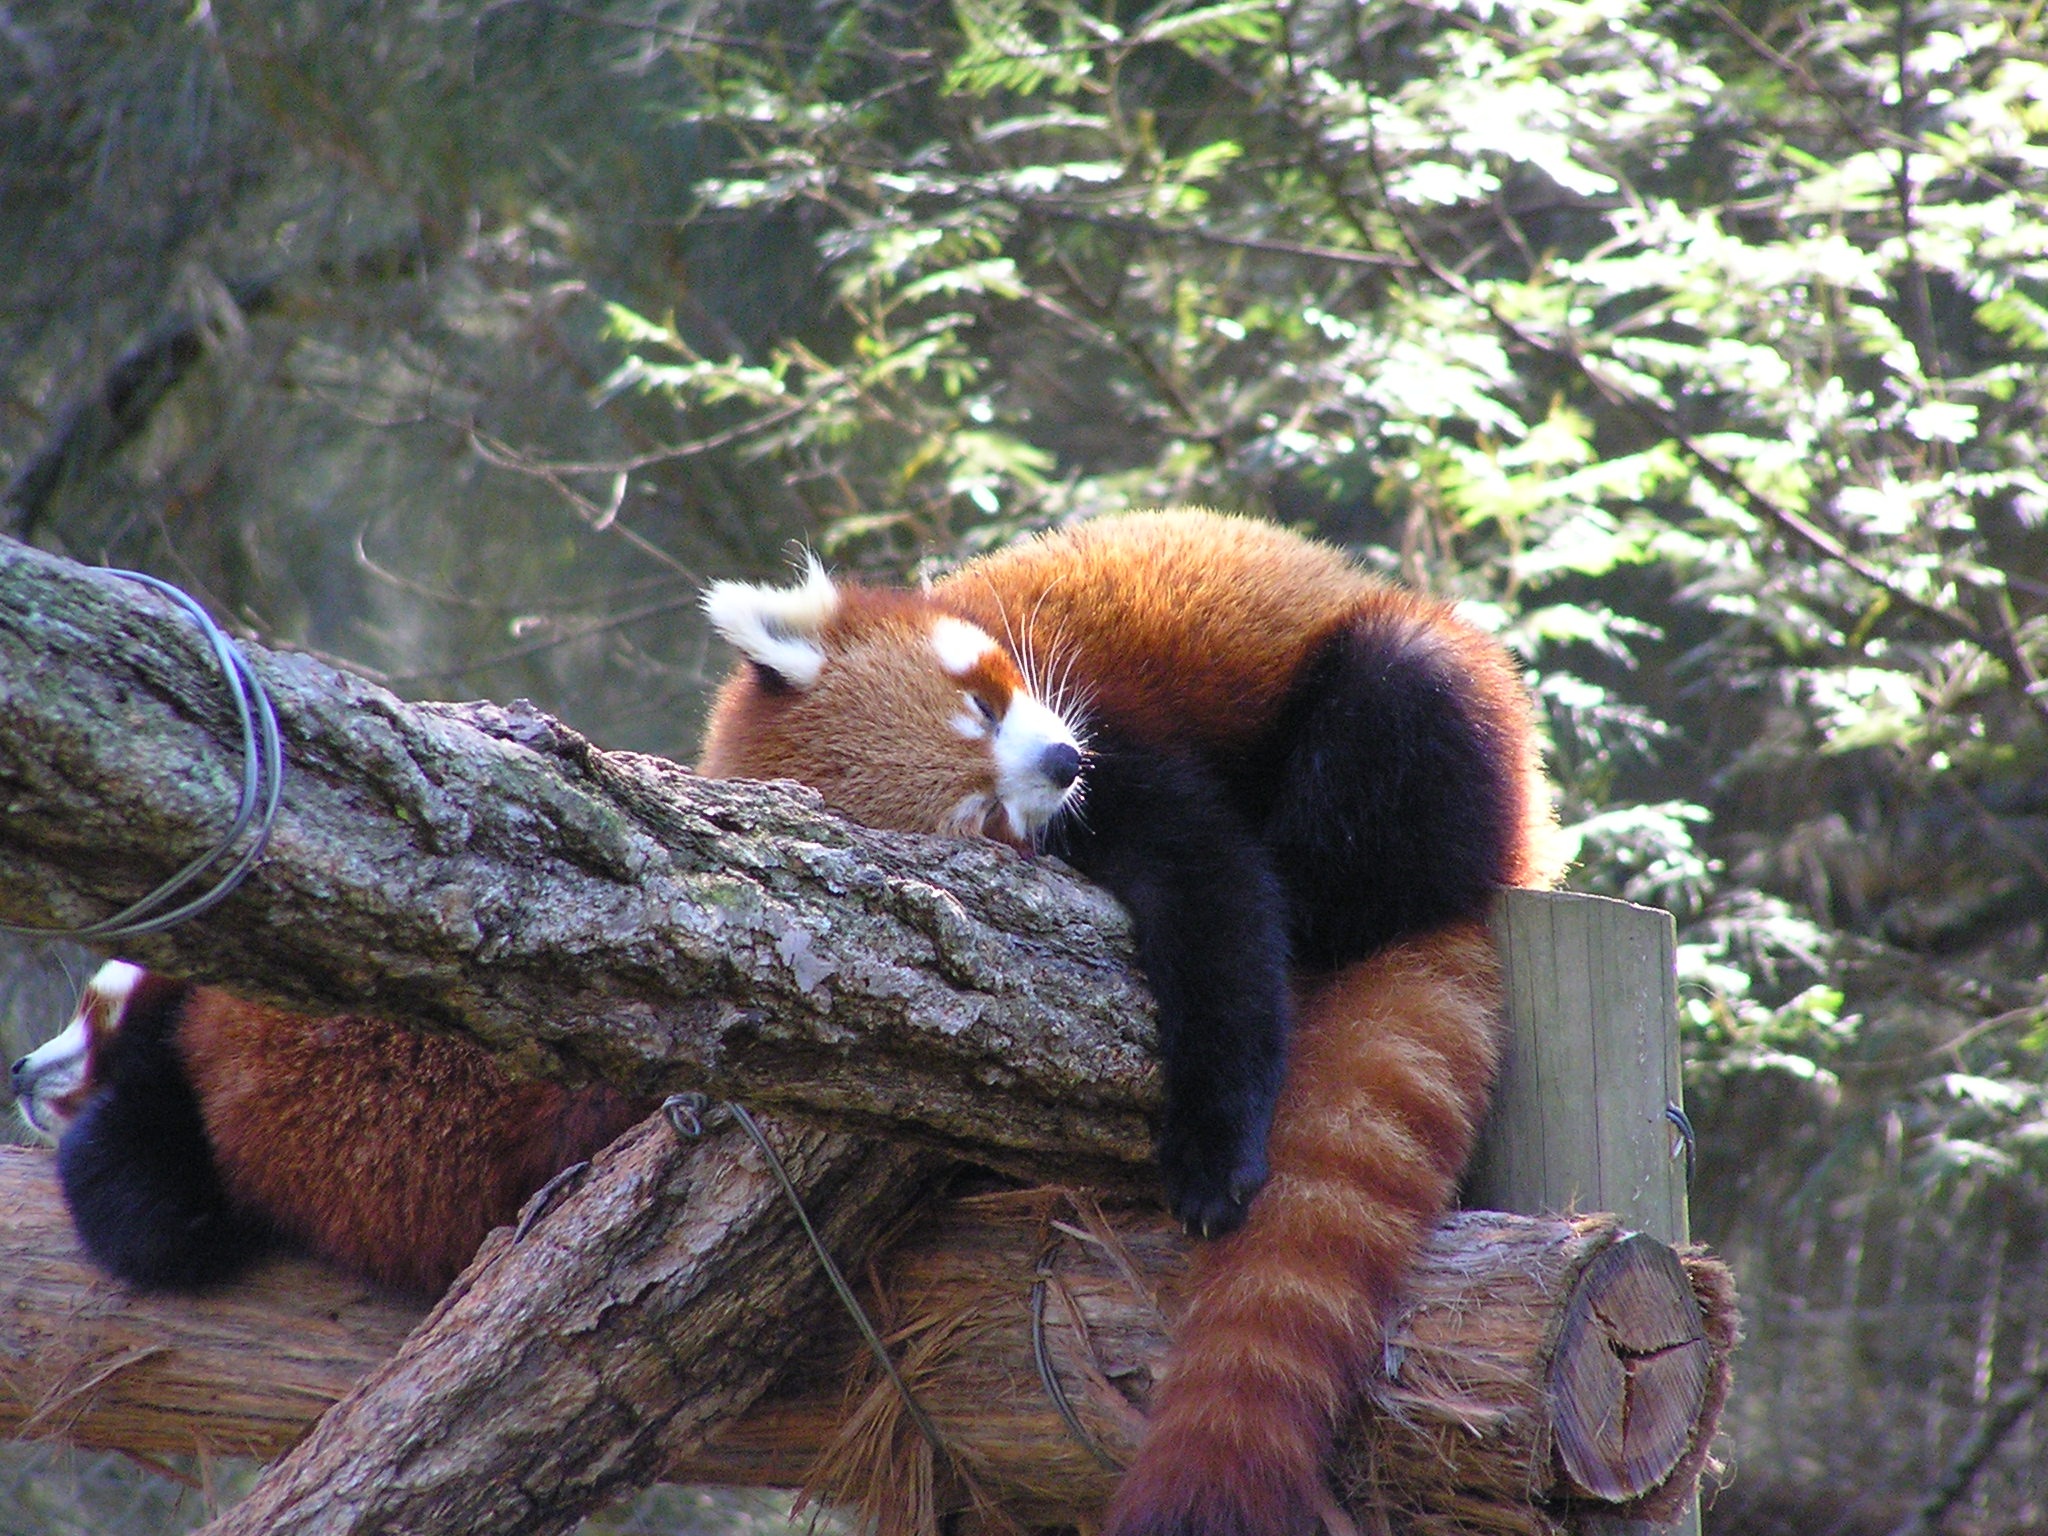
animal, cute, wildlife, zoo, young, sleeping, brown, mammal, fauna, red panda, sleepy, furry, vertebrate, funny, adorable, asleep